Giovanna Gray

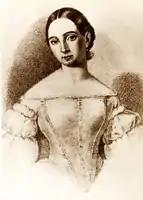
Luigia Abbadia who sang the title role in Pasini's "Giovanna Grey"

Outside, a chorus of soldiers who support Mary rejoice at her victory. Giovanna, Guilford, and Enrico reflect on the events and Giovanna insists that she will remain queen. Anna and Giovanna's ladies-in-waiting become terrified at the shouts of the soldiers outside. The Lord Chancellor enters to the sound of drumbeats. He is accompanied by soldiers, led by Arturo, the commandant of the Tower. The Lord Chancellor informs Giovanna that she has been deposed. In a lengthy finale, Giovanna accepts her fate, asks that only she be punished and that her husband and father be spared. She bids them all farewell.